The Rocketeer (film)

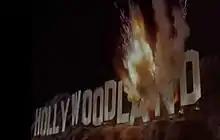
ILM's scale modeled-explosion of the Hollywood Sign

The special effects were designed and created by ILM with Ken Ralston ("Who Framed Roger Rabbit", Sony Pictures Imageworks founder) serving as the VFX supervisor. "Rocketeer" director Joe Johnston previously worked at ILM, including on the "Star Wars" trilogy and "Raiders of the Lost Ark" and as an art director and model maker, before his film directing career took off. His insistence on a realistic flying rocketman led ILM to devise a lifelike Cliff Secord model that was filmed in stop-motion, coupled with an 18" figurine that was manipulated by hand and in go motion, to create motion blur. The air circus sequence used sped-up Moviola effects, a combination of live-action and stop-motion animation, and a real aerial display held at Santa Monica intercut with film footage.